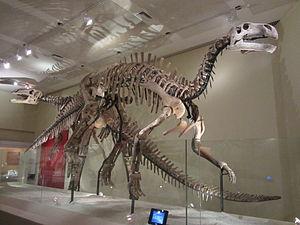
Jintasaurus est un genre éteint de dinosaures ornithopodes, un membre basal de la super-famille des hadrosauroïdes ayant vécu en Chine au Crétacé inférieur, soit il y a environ entre 125 et 100 Ma. Ses fossiles ont été découverts au nord de la province de Gansu, au nord de la Chine, dans la région de Jiuquan dans le xian de Jinta.